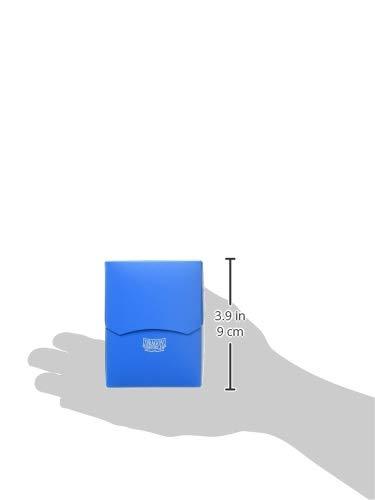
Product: Arcane Tinman Dragon Shield Shell: Deck Box Collectible Card, Blue, One Size
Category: Toys & Games | Collectible Toys | Collectible Display & Storage | Card Storage & Display | Cases
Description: Has a generous writing field as familiar from our Dragon shield sleeve boxes for personal use.
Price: $6.95
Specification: ProductDimensions:4x4x8inches|ItemWeight:1.12ounces|ShippingWeight:1.44ounces(Viewshippingratesandpolicies)|DomesticShipping:ItemcanbeshippedwithinU.S.|InternationalShipping:Thisitemisnoteligibleforinternationalshipping.LearnMore|ASIN:B071NM987Q|Itemmodelnumber:AT-20403|Manufacturerrecommendedage:8yearsandup